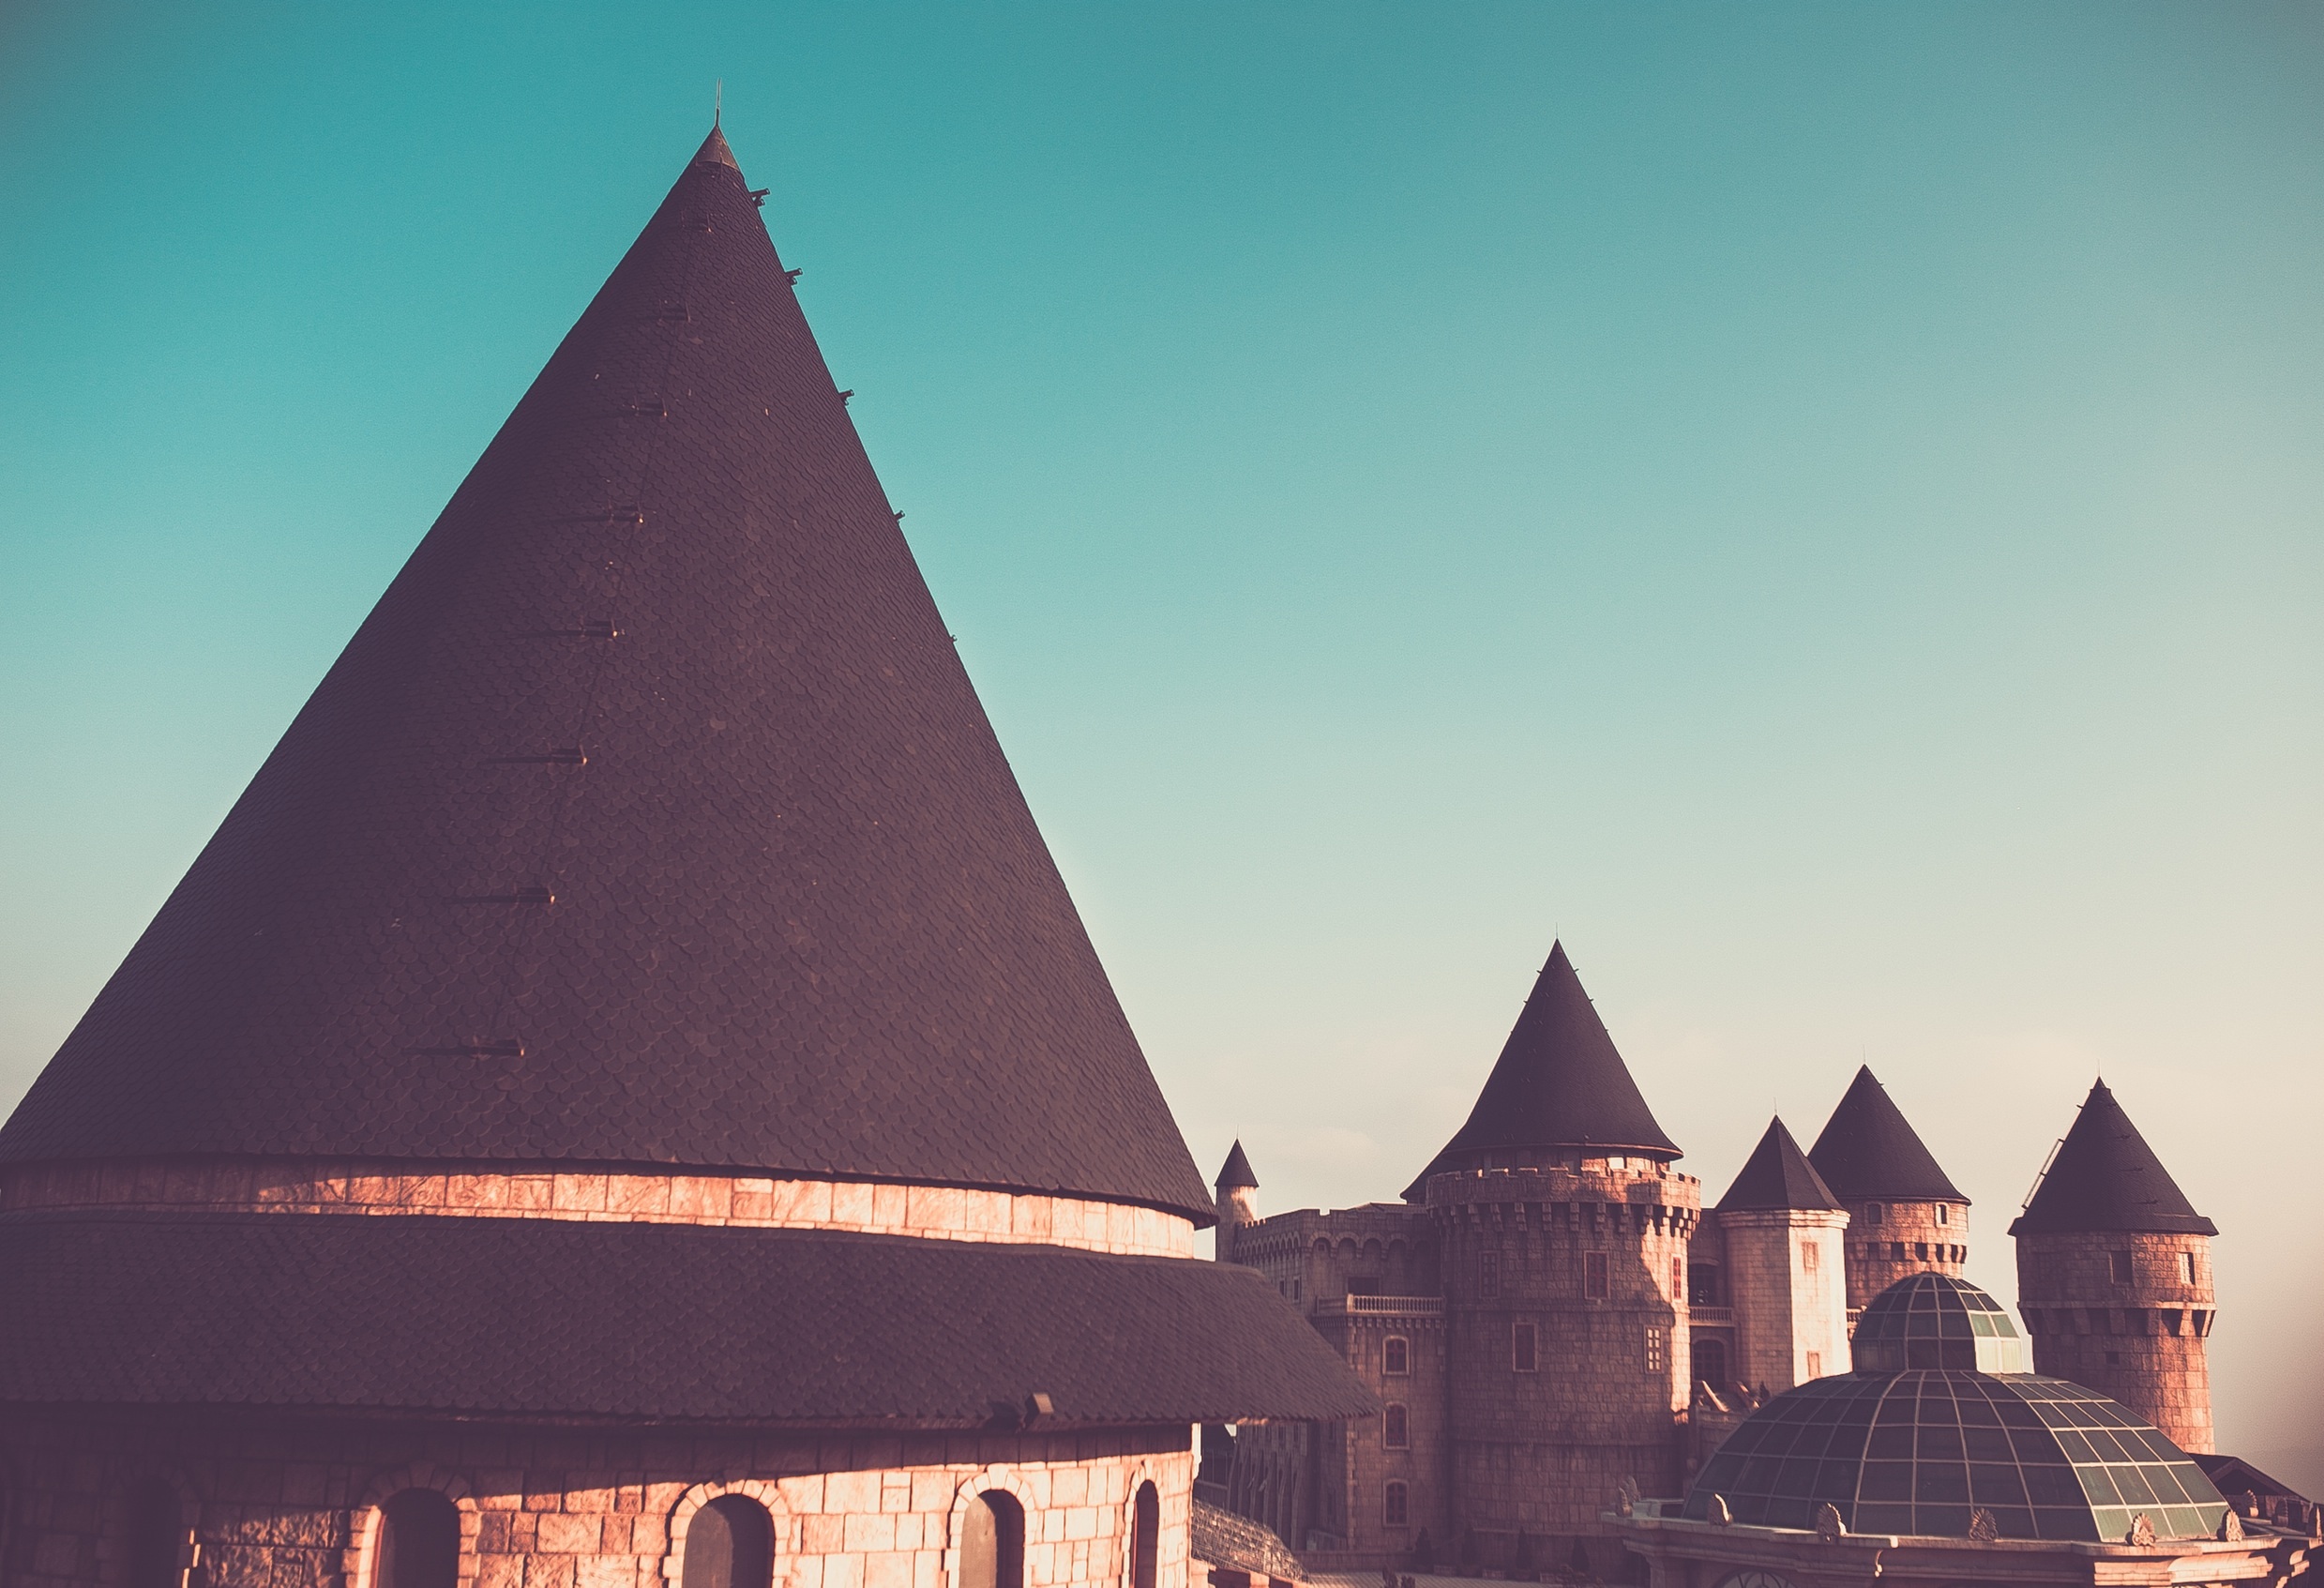
architecture, sky, roof, monument, evening, tower, pyramid, castle, landmark, blue, church, stones, temple, spire, conical, shape